Morethia obscura

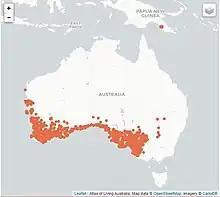
Distribution throughout Australia of "Morethia obscura"

Shrubland morethia skinks can be found in woodlands, heaths and shrublands, often in association with mallee and spinifex, within arid and semi-arid areas of southwest New South Wales, southern South Australia and some of its offshore islands, northwest Victoria and southern Western Australia. They are abundant in open areas with little vegetation, such as forest edges, so that they can utilise the food resources within a forest, but still reach the ambient light and temperature levels required for a heliothermic species. Studies have found they are less abundant, almost non-existent in heavily vegetated areas. These areas generally have a rainfall of less than 500mm per annum.